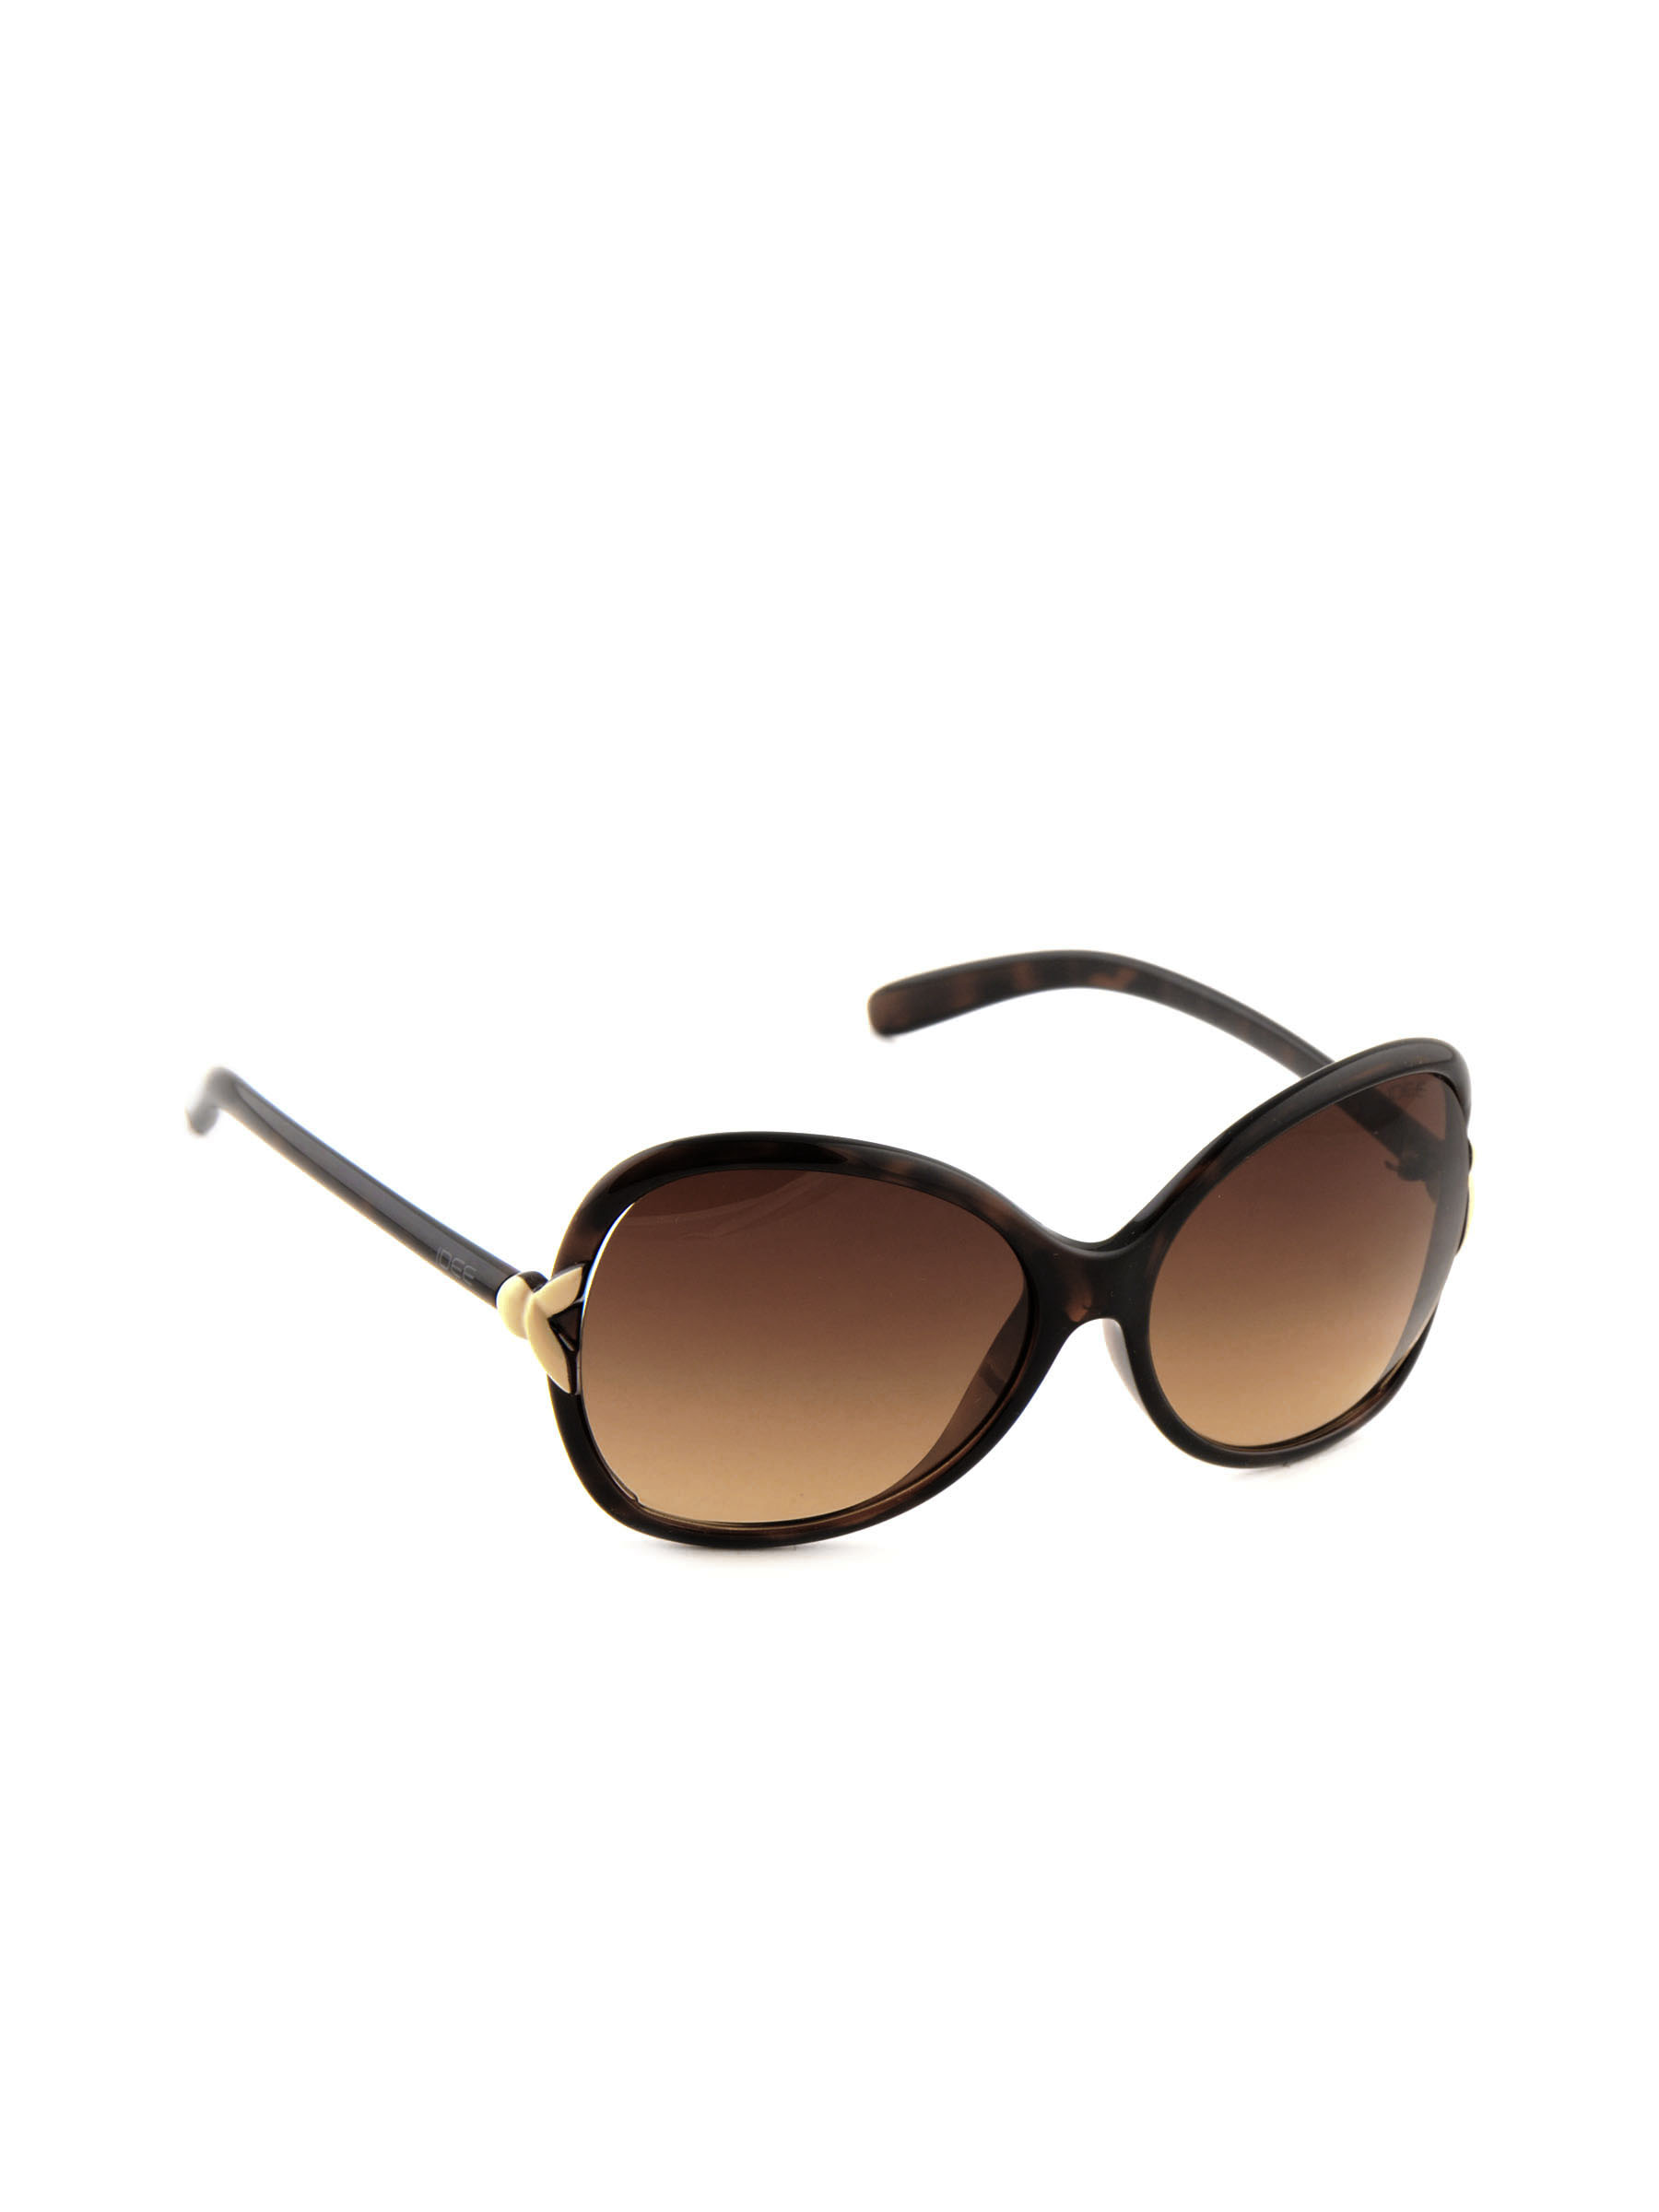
Idee Women Funky Eyewear Brown Sunglasses
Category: Accessories / Eyewear / Sunglasses
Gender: Women
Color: Brown
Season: Winter 2016
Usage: Casual